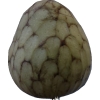
Label: cherimoya